Mbabaram people

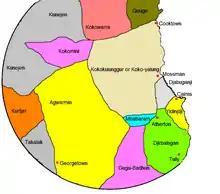
Traditional lands of the Aboriginal peoples around Cairns

The Mbarabam people's traditional territory is on the Atherton Tableland, was bounded by the Kuku Yalanji, near Dimbulah to the north, almost to Mareeba, the Dyirbal people to the east and the down to Irvinebank and the Warungu tribal lands to their south. It extends from an area just west of Almaden across Lappa and east to Atherton, extending over an estimated . Both Norman Tindale and Robert Dixon suggest that at some period in the past, the Mbabaram had moved from or been driven out of the rainforest, westwards into scrubland. By the time of Tindale's investigations descendants were living on "sterile and rugged granite ranges".